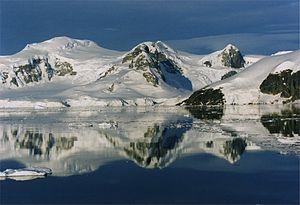
Le chenal Lemaire est un détroit de l'Antarctique, situé entre la côte ouest de la Terre de Graham et l'île Booth. Le chenal mesure 11 km de long et 1 600 mètres de large à son point le plus étroit.